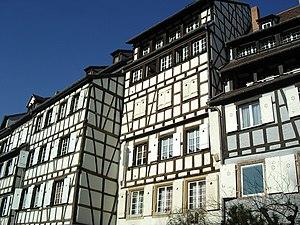
Le quartier des tanneurs à Colmar (Alsace, France).
Le quartier des tanneurs se trouve en plein cœur du centre ville de Colmar.
Colmar est une commune française du département du Haut-Rhin. Préfecture du département, elle fait partie, depuis le 1ᵉʳ janvier 2016, de la région Grand Est.